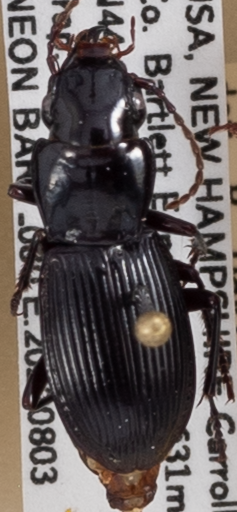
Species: Pterostichus rostratus
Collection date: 2022-08-03
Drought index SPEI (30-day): -0.54
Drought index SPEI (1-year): -0.9
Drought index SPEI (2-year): -1.69